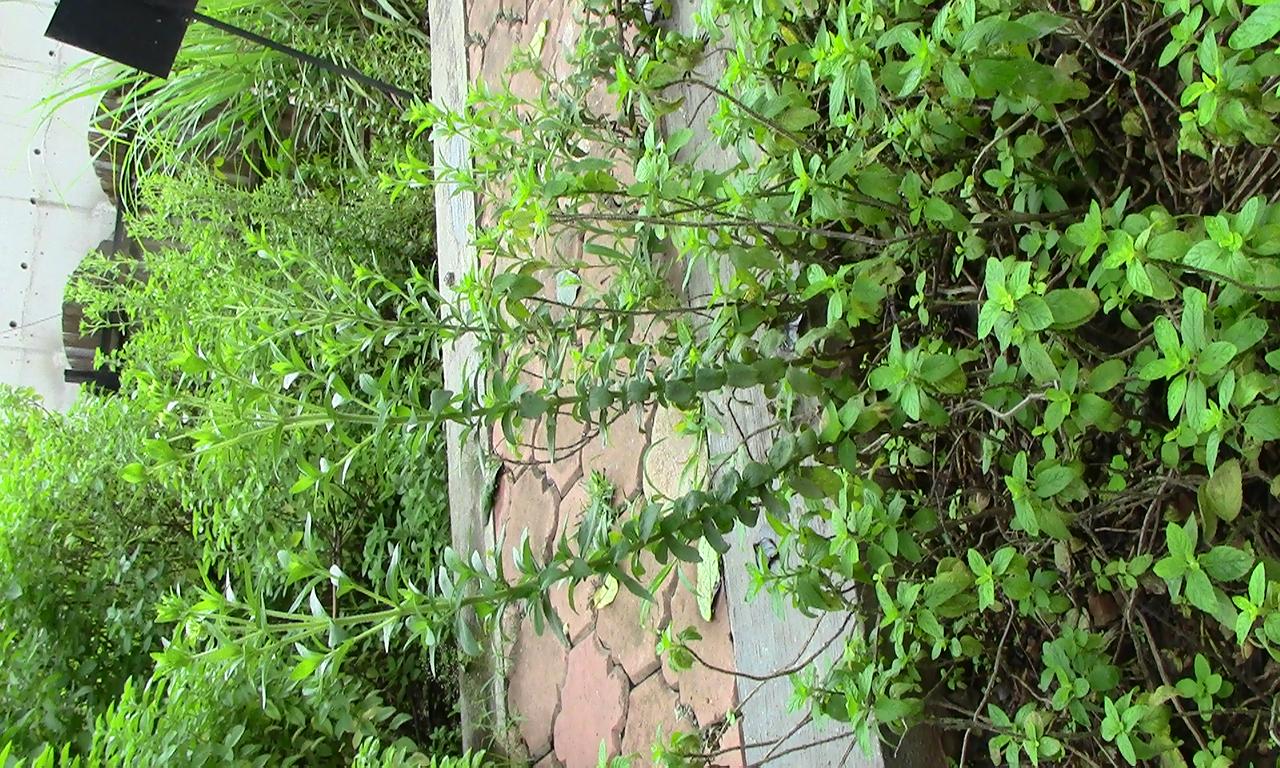
Label: Sunlight